Oxford County, Ontario

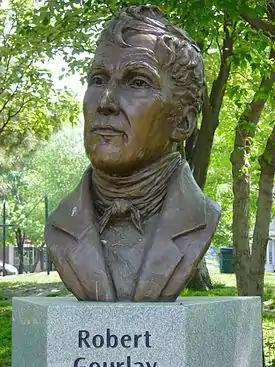
Robert Gourlay (1778–1863)

By the end of the first quarter-century of its development, Oxford's population was nearing 2,000 people, but many problems were holding back its development. Robert Gourlay, a Scotsman whose wife had inherited nearly 1,000 acres in Dereham township (around today's Mount Elgin), made the journey to Oxford in 1817 to inspect the prize but could not believe that the township was still a complete wilderness. He began a public movement to find solutions through public gatherings and newspaper advocacy all over Upper Canada but in return was prosecuted and jailed by the government for sedition. Gourlay's two-volume "Statistical account of Upper Canada, compiled with a view to a grand system of emigration", published in London in 1822, presented a detailed analysis based upon reports submitted to him by citizen groups in 57 townships who yearned for improvements. Gourlay spent the next 35 years away from Canada but returned to his land in Oxford in 1856 to run for election.